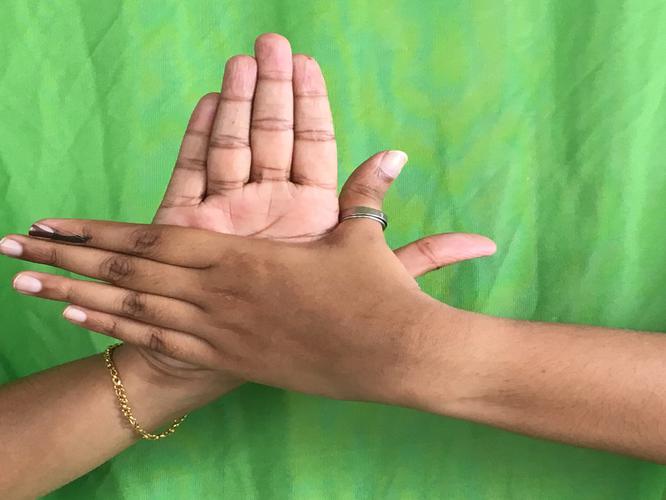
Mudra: Chakra
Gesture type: double_hand